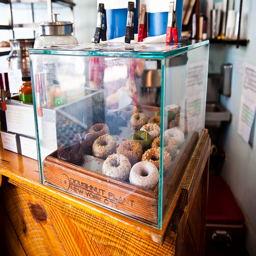
A plastic case holding donuts on wooden counter.
A diner with a doughnut display containing various types of doughnuts
a display case holding onto assorted donuts on a counter
Doughnuts are displayed under glass on a table.
A display case in a bakery with lots of different types of donuts.